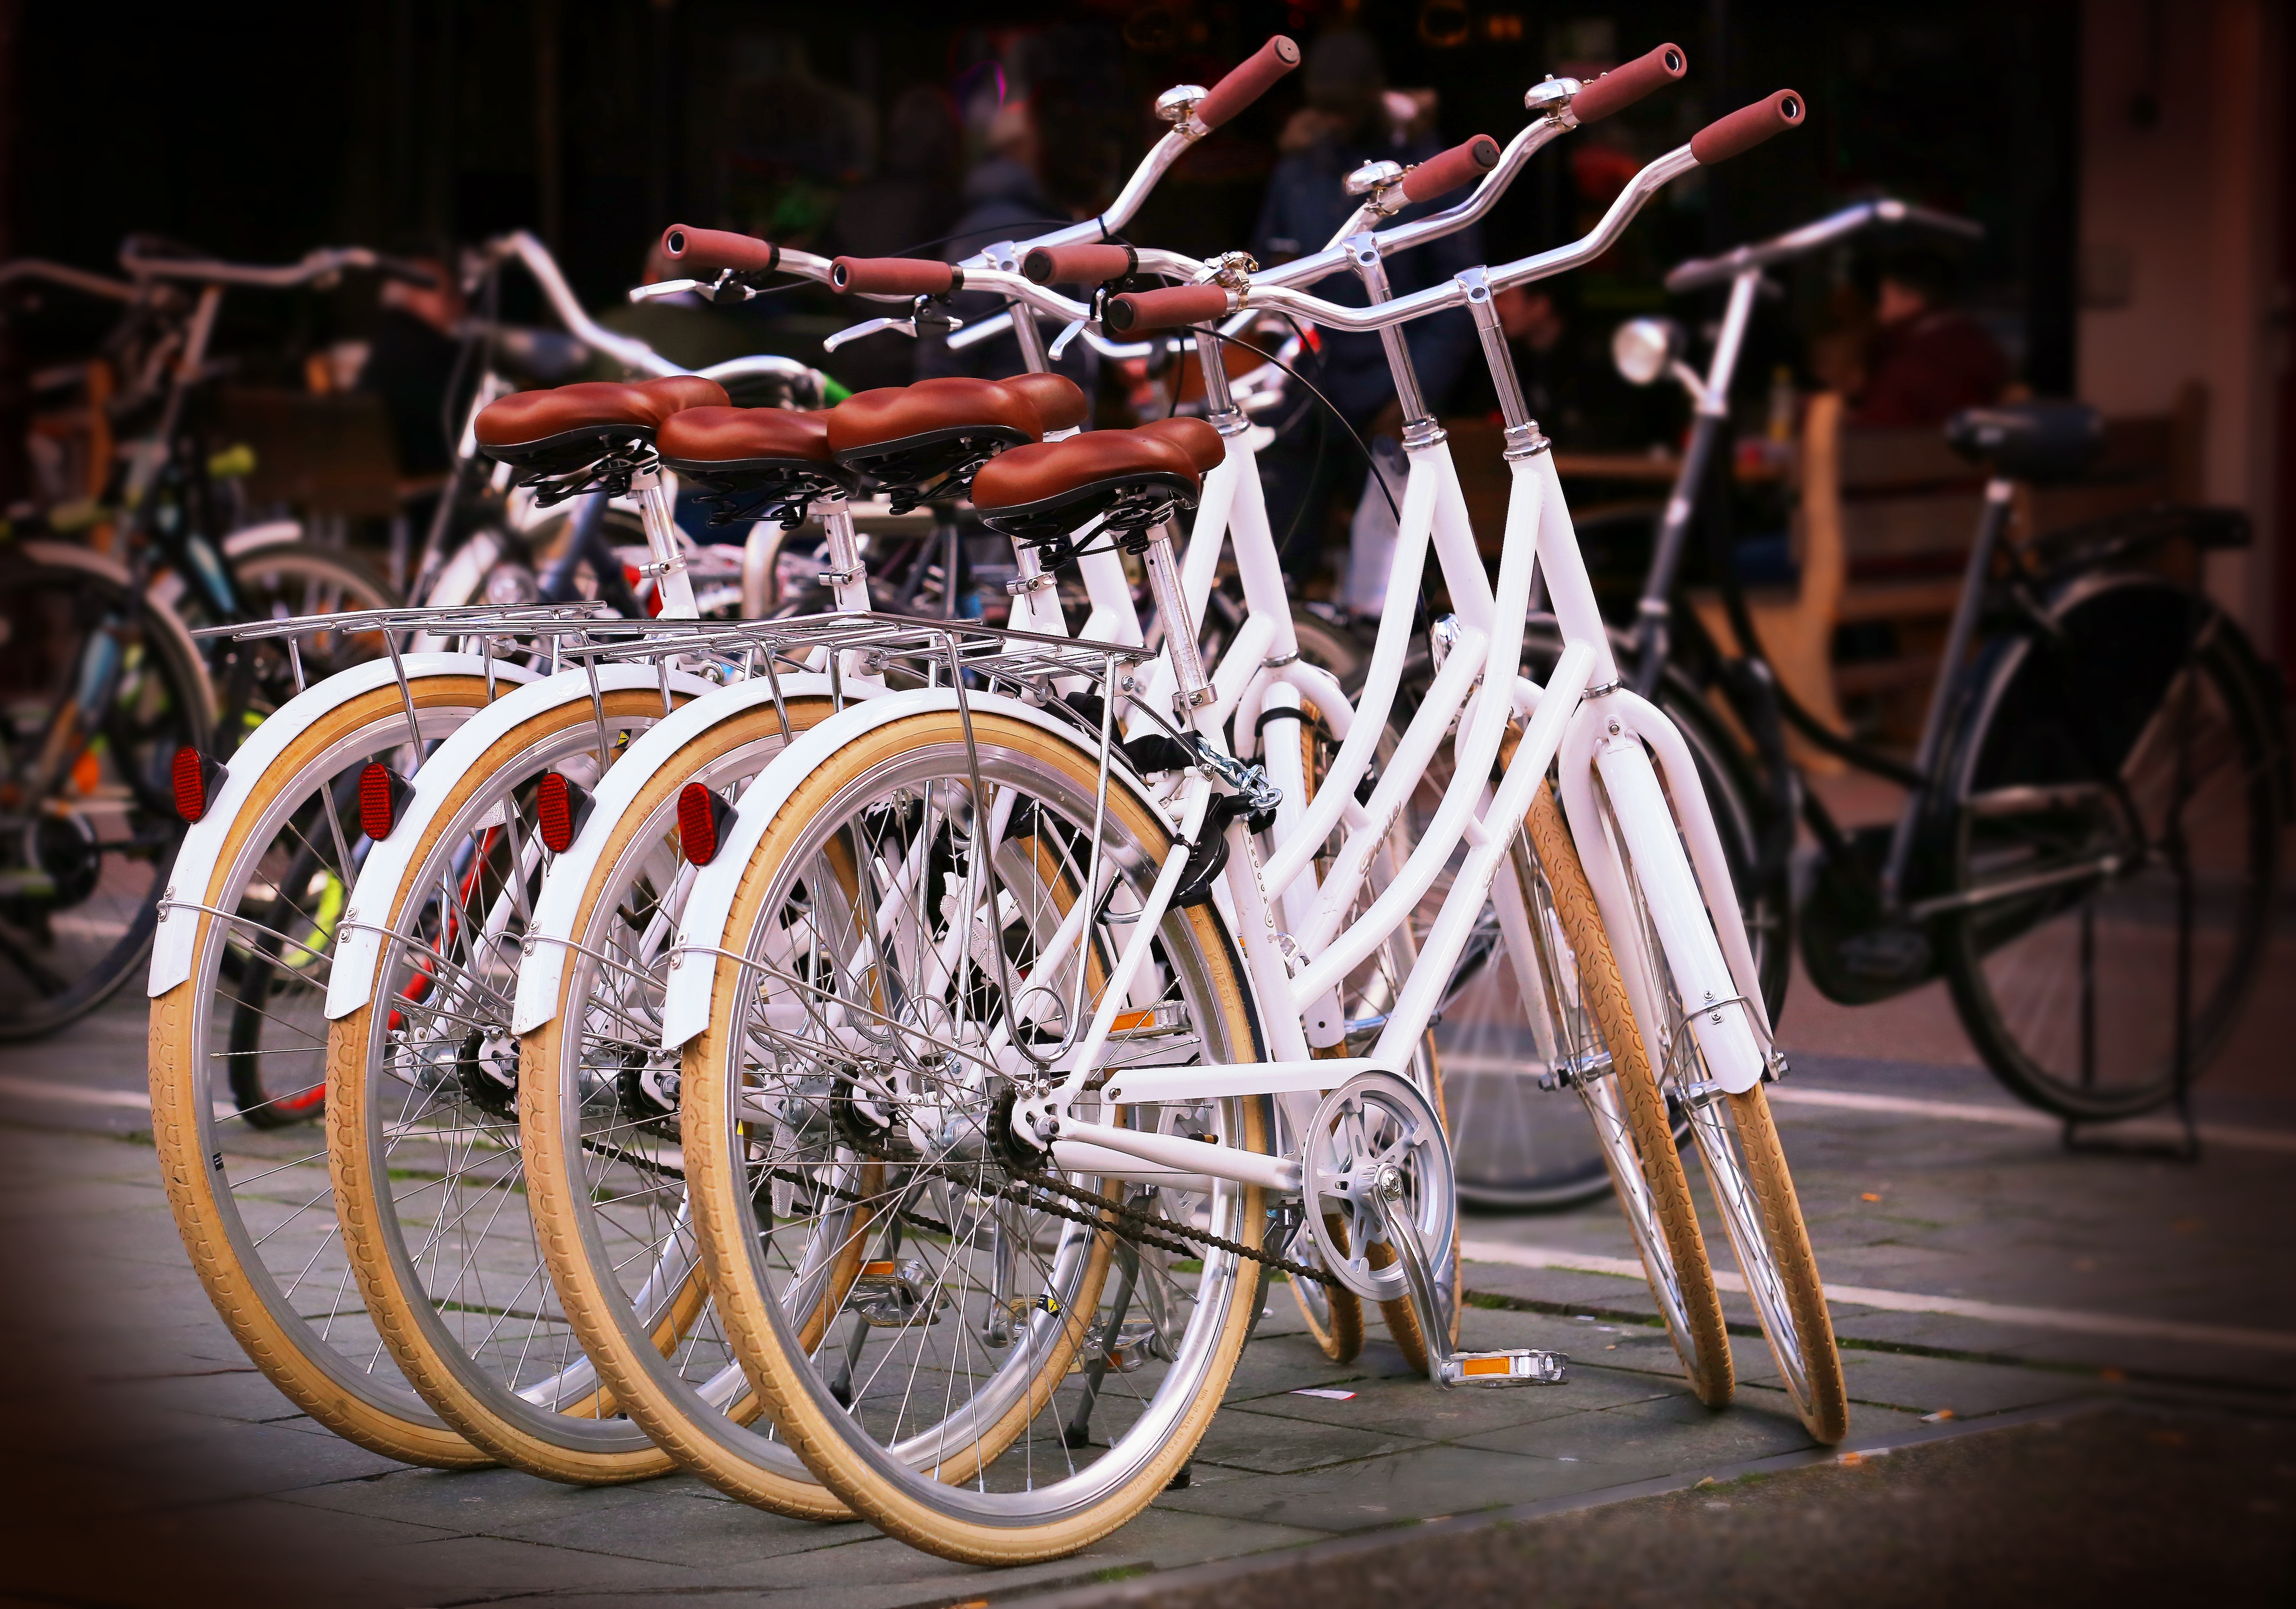
white, night, wheel, bicycle, vehicle, sports equipment, carriage, land vehicle, beyazbisiklet